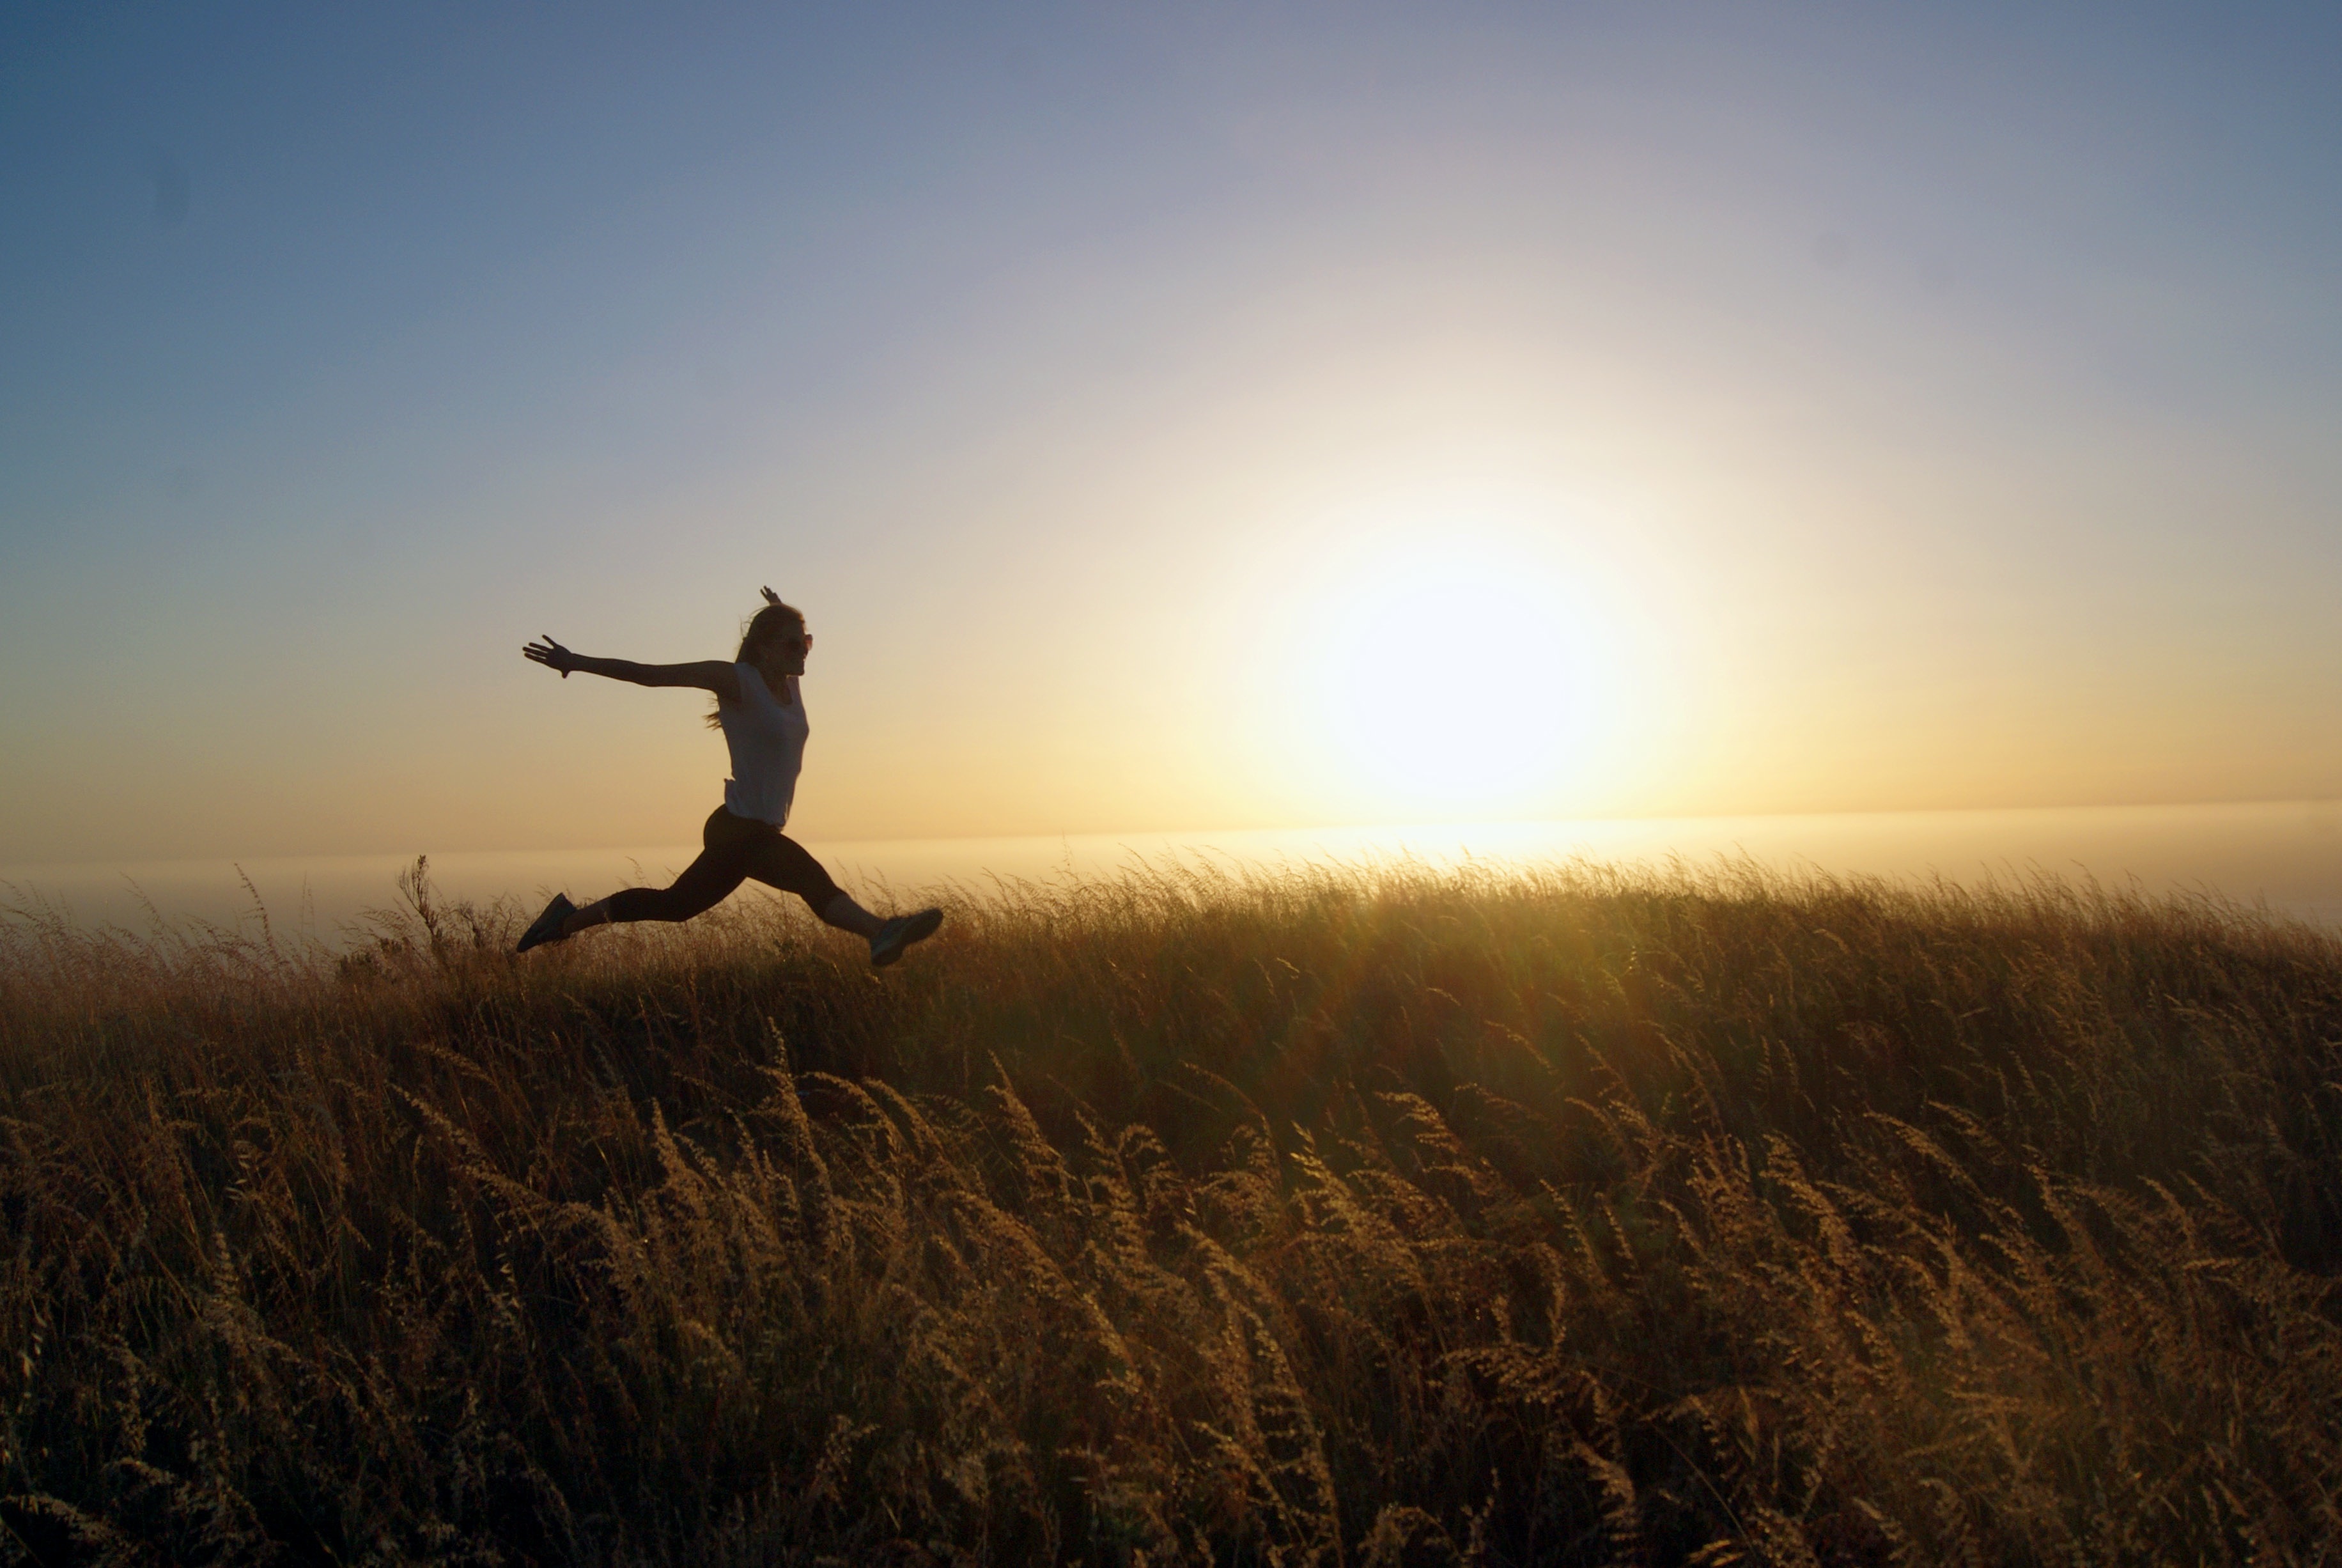
landscape, sea, grass, horizon, silhouette, sun, sunrise, sunset, field, prairie, sunlight, morning, dawn, evening, natural environment, atmospheric phenomenon, grass family